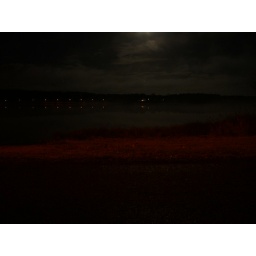
To ride the bike by the lake today was a James Turrell-like experience.Original size recommended.